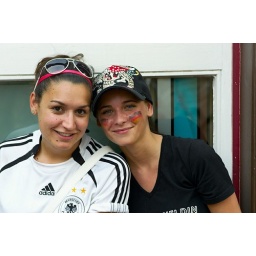
After the Argentina vs. Germany match 03. July 2010, girls and boys in our small town were partying.